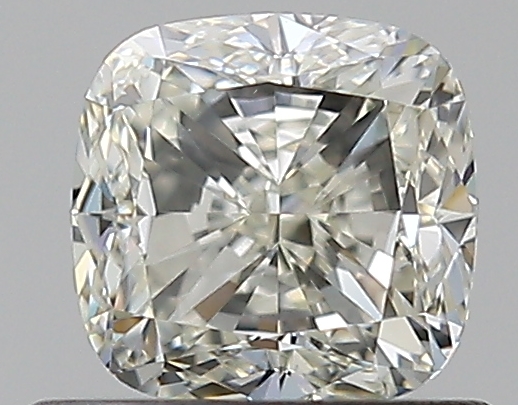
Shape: cushion
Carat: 0.7
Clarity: VVS2
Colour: K
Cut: VG
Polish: EX
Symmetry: EX
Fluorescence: N
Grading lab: GIA
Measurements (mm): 4.83 x 4.72 x 3.38